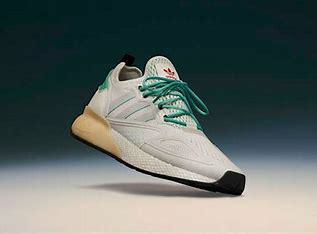
Brand: Adidas
Model: ZX 2K